Deep Gold

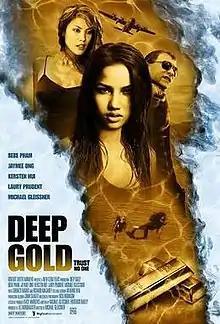
Theatrical release poster

Deep Gold is a 2011 action film directed by Michael Gleissner and produced by Bigfoot Entertainment.